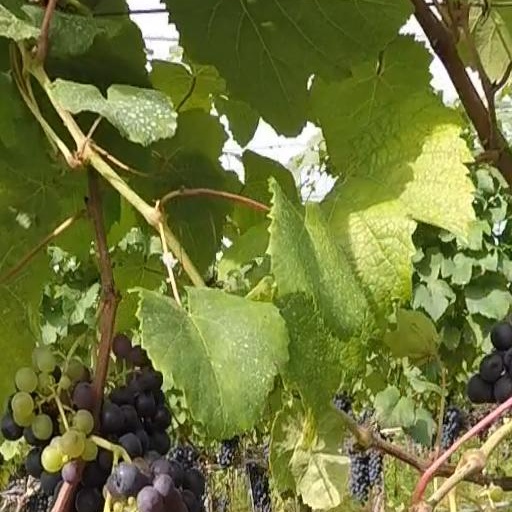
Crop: grape